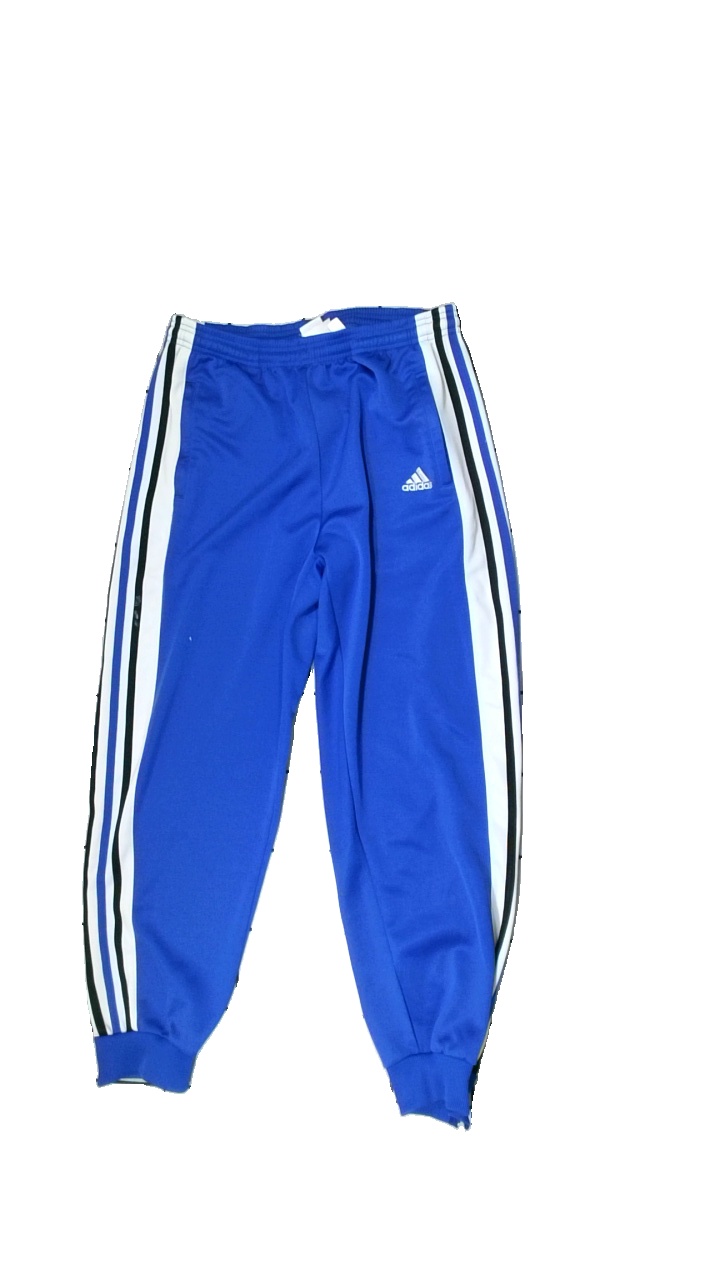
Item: Trousers (Ladies)
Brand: Adidas
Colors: White, Blue, Black
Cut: Regular
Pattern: Other
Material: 100% Poly
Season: All
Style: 90s
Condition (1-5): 3
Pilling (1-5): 5
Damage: Pulled threads
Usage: Reuse
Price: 100-150